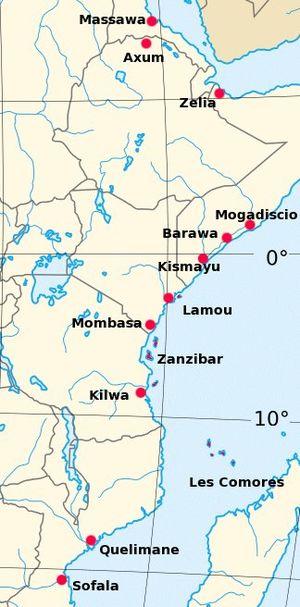
Cette liste des ports antiques a pour objectif de recenser l'ensemble des ports de l'Antiquité présentant de notables vestiges, en renvoyant autant que possible aux articles détaillés existant sur Wikipedia. Ils sont classés par pays du pourtour méditerranéen et par origine culturelle. Certains de ces ports sont encore en activité ; d'autres sont envasés ou ensablés, parfois loin à l'intérieur des terres ou, au contraire, submergés.
La culture swahilie est la culture partagée par les populations de la côte de l'Afrique de l'Est. Le terme viendrait du pluriel du mot arabe sahel ساحل : sawahil سواحل, qui signifie côte ou frontière. Ces populations sont d'origine bantoue avec des apports arabes et, dans une moindre mesure, persans. Les cités-États côtières comme Mombasa, Gede, Malindi et les archipels de Zanzibar, des Comores, de Kilwa et de Lamu, formaient une unité de culture swahilie prospère et renommée, vivant du commerce de marchandises africaines destinées aux marchés locaux et orientaux. Ces populations parlaient des langues voisines, variantes du swahili, et partageaient un certain nombre de valeurs propres. C'est avant tout une culture urbaine, africaine et musulmane. Les arabes appelaient al-Zanj les territoires sous la domination de ces cités, d'où le nom souvent donné à la région de « Zenj » ou « Zanguebar ».
La traite négrière connut dans le sud-ouest de l'océan Indien des développements particulièrement importants à compter du milieu du XVIIᵉ siècle du fait de l'établissement dans les îles de l'archipel des Mascareignes de colonies françaises gérées par la Compagnie des Indes orientales : en se transformant en sociétés de plantation, celles-ci se rendirent très vite compte du réservoir de main-d'œuvre servile qui gisait à peu de distance à Madagascar ou sur les côtes du Mozambique en Afrique de l'Est.
Le Zanguebar ou Zanj, voire Zingium ou côte swahilie, sont des anciennes appellations de la même partie de la côte de l'Afrique orientale qui se trouve répartie aujourd'hui entre le Mozambique, la Tanzanie, le Kenya et la Somalie. Elle comporte aussi les îles côtières, et on y inclut parfois également la côte musulmane de Madagascar.
L’histoire de la Somalie peut être, à l'instar des autres États d'Afrique, divisée en période pré-coloniale, coloniale et post-coloniale. Cette dernière est marquée par des troubles ayant fait tomber les institutions somaliennes.